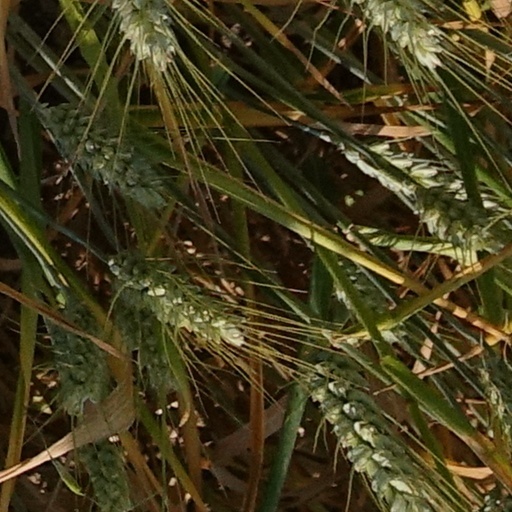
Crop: wheat